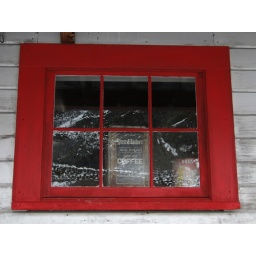
window in old mine building